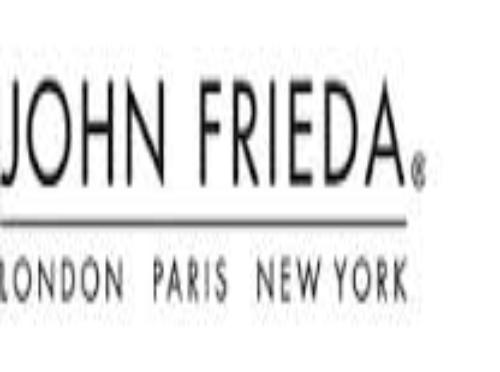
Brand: John Frieda
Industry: Necessities